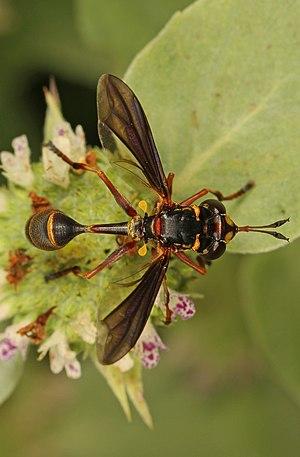
Physocephala est un genre d'insectes diptères brachycères de la famille des Conopidae.